K&L Gates Center

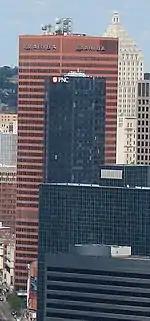
The building when it was known as the Ariba Center

The lobby was reopened in February, 2010. In March 2010, K&L Gates became the building's largest tenant, having sponsored both the renaming of the building and a revitalization of the building's ground-floor lobby, exterior entry facade and adjoining plaza.